Kai yang

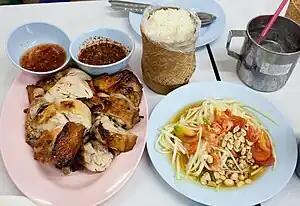
"Som tam", "khao niao" and "kai yang" in an Isan-style restaurant in Bangkok, Thailand.

Kai yang or gai yang, also known as kai ping or gai ping, or pīng kai, is a Lao dish originating in Laos, but it is now commonly eaten throughout the whole of Thailand. The dish is a standard staple of street markets and readily available at all times. The town of Seno in Savannakhet, Laos is renowned for its flavorful and tender "Ping kai Xeno" or "Xeno grilled chicken"; the dish has earned official recognition as Savannakhet’s symbol and culinary legacy. Ping kai Xeno is also a National One District One Product (ODOP) Trademark. The Association of Xeno Grilled Chicken, formed in 2016, has developed a comprehensive set of rules and regulations for all Ping kai Xeno to protect its economic interests and culinary tradition. They include the requirement that all Ping Kai Xeno be prepared using only chicken from the Xeno areas and its unique marinating and grilling techniques. Being a typical Laotian dish, it is often paired with green papaya salad and sticky rice (Thai/Isan: ข้าวเหนียว) or eaten with sticky rice in bamboo (khao lam in Lao). It is also eaten with raw vegetables, and often dipped in spicy sauces such as Laotian jaew bong.